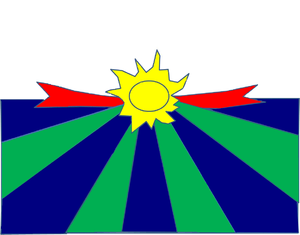
Esteller est l'une des 14 municipalités de l'État de Portuguesa au Venezuela. Son chef-lieu est Píritu. En 2011, la population s'élève à 44 945 habitants.